Stud welding

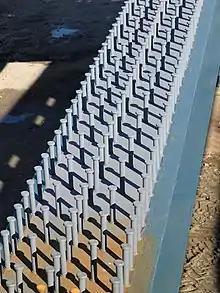
Stud-welded anchors on a bridge girder

Drawn arc stud welding joins a stud and another piece of metal together by heating both parts with an arc. The stud is usually joined to a flat plate by using the stud as one of the electrodes. The polarity used in stud welding depends on the type of metal being used. Welding aluminium, for example, would usually require direct-current electrode positive (DCEP). Welding steel would require direct-current electrode negative (DCEN).